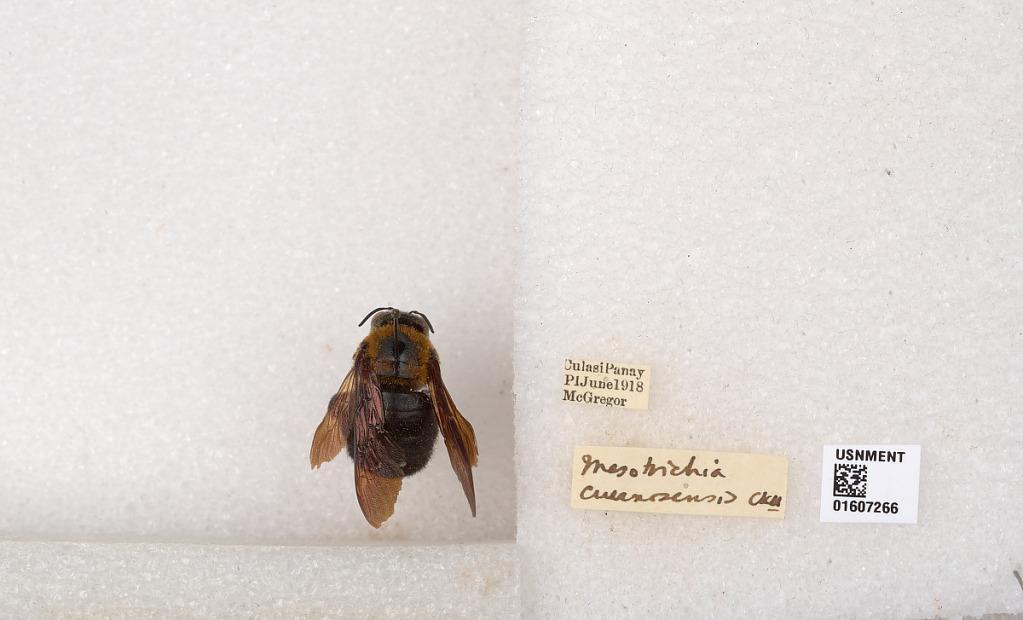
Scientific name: Xylocopa (Koptortosoma) cuernosensis (Cockerell)
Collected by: McGregor
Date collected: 1918-6-1
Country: Philippines
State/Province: Western Visayas
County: Antique
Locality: Culasi Panay
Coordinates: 11.478, 121.938